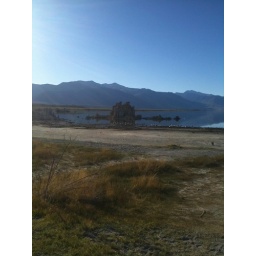
tufa towers in mono lake